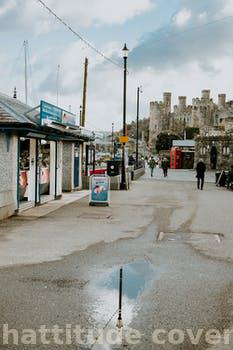
Label: Watermark